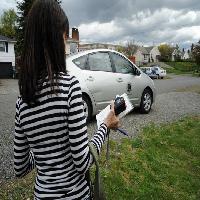
Weather: cloudy or overcast